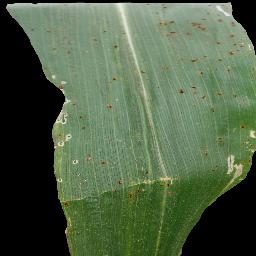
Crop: corn
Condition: (maize)_common_rust